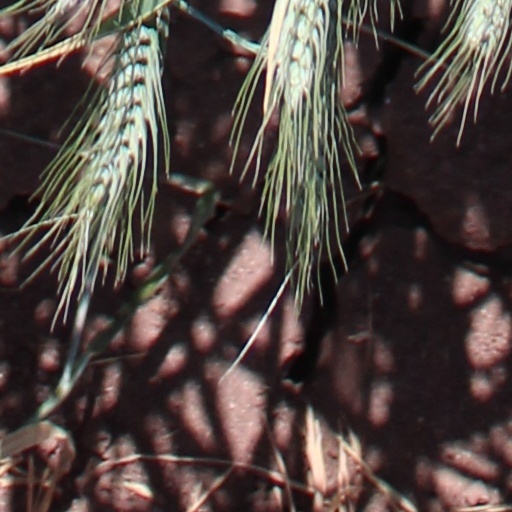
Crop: wheat